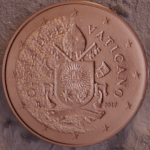
Coin value: 1cent
Country: va
Edition: 2017